Army of Flanders

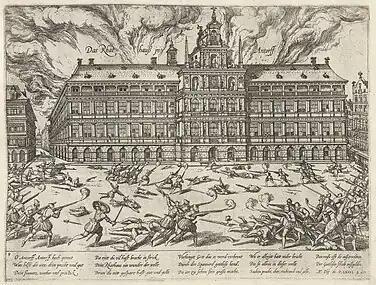
Mutinous troops of the Army of Flanders ransack the "Grote Markt" during the Sack of Antwerp, in a Dutch engraving of 1576 by Franc Hogenburg.

Broadly speaking, these mutinies resulted in three problems. First, the mutinies were unpredictable and frightening events for any military leader to deal with. Second, they encouraged the troops to live off the locals, extracting 'free lodgings, and encouraging theft and plunder' which drastically reduced local support for the Spanish cause. Third, the pauses in the campaigns caused by the mutinies allowed the Dutch to recover lost ground each time.